Burwood, Victoria

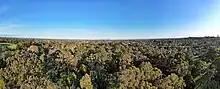
Aerial panorama of Wattle Park facing Melbourne's skyline. August 2023.

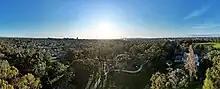
Aerial panorama of sunrise over Wattle Park facing the Dandenong Ranges. August 2023.

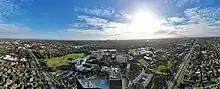
Aerial panorama of Deakin University facing north. July 2023.

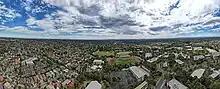
Aerial panorama of Burwood East reserve facing the city skyline

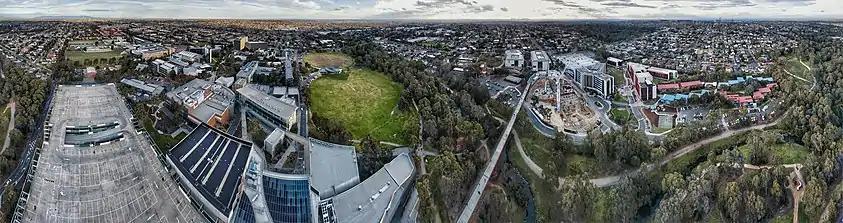
Aerial panorama of Deakin University Burwood Campus in September 2018. (Altitude: 110m)

Burwood is bounded to the north by Riversdale Road, the northern boundary of Deakin University, Gardiners Creek and Eley Road, the east by Middleborough Road and to the west by Warrigal Road. The southern boundary runs near to Carlyle and Zodiac Streets, then along Gardiners Creek and subsequently, in approximate alignment with Ashwood Drive, Montpellier Road, Arthur Street, Huntingdale Road and Highbury Road.